José María Díaz

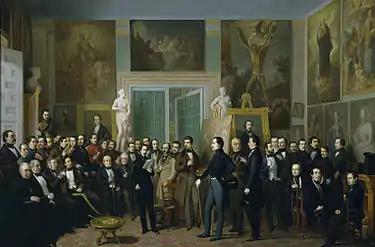
Díaz (bearded grasping shirt on right) in "Los poetas contemporáneos" by Antonio María Esquivel

He started his journalist career with the theatrical newspaper "El Entreacto", and two years later, in "Revista de Teatros", of which he became director. By 1840 he was friends with José de Salamanca and in 1843, was allowed to direct Salamanca's leased . The same year, Salamanca supported the foundation of Sociedad de Escritores Dramáticos, which Díaz was secretary of; its founding members included Díaz, Zorrilla, Bretón, Antonio Gil y Zárate, Juan Eugenio Hartzenbusch, , Antonio García Gutiérrez, Leopoldo Augusto de Cueto, , , and . By the end of the 1840s, Díaz was at the height of his playwright career. He helped Zorilla conclude "Traidor, inconfeso y mártir", colloborated on a in "", and edited "El Entreacto", directed "Revista de Teatros", and colloborated in "La Ortiga", possibly among others. He voiced his criticism in "La Ortega" and in 1849, particularly against Vega's commissionership at the Comisario Regio del Teatro Español.